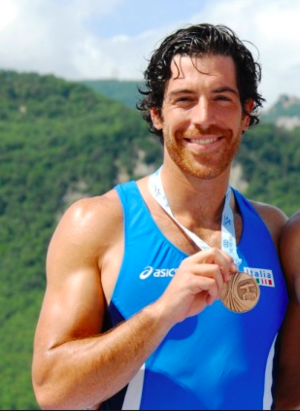
Matteo Stefanini est un rameur italien né le 29 avril 1984 à Pise.